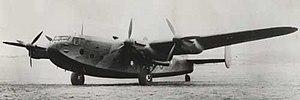
Cette liste de disparitions aériennes recense les appareils, aviateurs et passagers disparus au cours d'un transport aérien, pour des raisons qui n'ont jamais été définitivement élucidées, notamment dans le cas de disparition de corps ou de l'appareil.
L'Avro 685 York est un avion de ligne quadrimoteur britannique des années 1940/1950.
Le blocus de Berlin est l'un des épisodes majeurs de la guerre froide en Europe durant lequel les Soviétiques bloquent les accès terrestres vers Berlin des trois puissances occidentales qui en retour organisent un grand pont aérien pour ravitailler leurs garnisons et les populations civiles berlinoises.